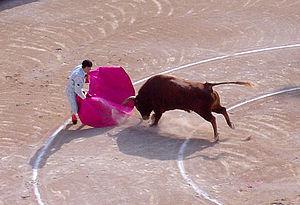
Ce glossaire recense et définit les termes de la tauromachie sous ses différentes formes, à l'exception de la course camarguaise, qui fait l'objet d'un article spécifique : le lexique de la course camarguaise.
Arles est une commune du département des Bouches-du-Rhône, en région Provence-Alpes-Côte d'Azur. Il s'agit de la plus grande commune de France métropolitaine avec quelque 75 893 hectares. La ville est traversée par le Rhône et se trouve entre Nîmes et Marseille.
Les Arènes d'Arles sont un amphithéâtre romain construit vers 80 apr. J.-C. / 90 apr. J.-C. par les ordres de Tibère César Auguste, dans le cadre des extensions flaviennes de la ville. L’amphithéâtre d'Arles est le monument le plus important de l’ancienne colonie romaine qu'il nous est permis d’admirer, quelque deux millénaires après son édification.
La cape était à l'origine un vêtement en laine que portaient les matadors sur leurs épaules comme le montre la gravure de Francisco de Goya : Le Cid Campeador. Actuellement en coton, elle est généralement rose et jaune, parfois rose et bleu, mais elle a eu toutes les couleurs au cours des siècles. Sa taille varie de 1 à 1,20 m. Elle a même été utilisée autrefois comme bouclier, enroulée autour du bras gauche, et actuellement, les tailleurs des toreros la confectionnent à la mesure de chaque matador. La cape ou capote de Brega est utilisée à la fois par les banderilleros pour la mise en place du taureau, pour se protéger lors du premier tercio de la lidia, et par le matador pour exécuter plusieurs passes dont la plus courante est la véronique. Elle est aussi utilisée pour emmener le taureau à la pique du Picador et pour l'en retirer. Il est interdit aux subalternes de la cuadrilla de retirer la cape brusquement sous les yeux de l'animal pour couper sa charge et l'obliger à se retourner violemment, ce qui handicaperait le taureau. Pour une utilisation harmonieuse de la cape, le matador doit s'attacher à templar.
La corrida est une forme de course de taureaux consistant en un combat entre un homme et un taureau, à l'issue duquel le taureau est mis à mort ou, exceptionnellement, gracié. Elle est pratiquée essentiellement en Espagne, au Portugal, dans le Midi de la France et dans certains États d'Amérique latine.
Le capote est la cape du torero. On distingue le capote de paseo et le capote de brega.